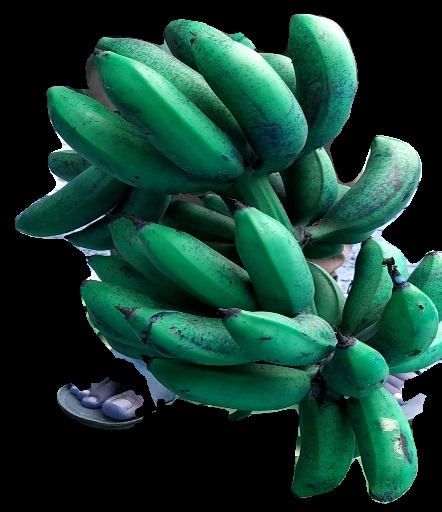
Variety: rasbale
Grade: grade3